Mediterranean tropical-like cyclone

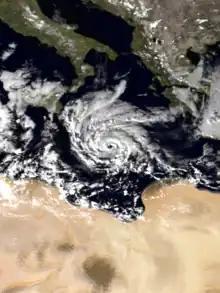
Celeno at 14:00 UTC on 16 January, shortly after tropical cyclogenesis

The unusual Mediterranean tropical storm of January 1982, dubbed "Leucosia", was first detected in waters north of Libya. The storm likely reached the Atlas mountain range as a low-pressure area by 23 January 1982, reinforced by an elongated, slowly-drifting trough above the Iberian Peninsula. Eventually, a closed circulation center developed by 1310 UTC, over parts of the Mediterranean with sea surface temperatures (SSTs) of approximately and air temperature of . A hook-shaped cloud developed within the system shortly thereafter, rotating as it elongated into a -long comma-shaped apparatus. After looping around Sicily, it drifted eastward between the island and Peloponnese, recurving on its track again, exhibiting clearly curved spiral banding before shrinking slightly. The cyclone reached its peak intensity at 1800 UTC on the following day, maintaining an atmospheric pressure of , and was succeeded by a period of gradual weakening, with the system's pressure eventually rising to . The system slightly reintensified, however, for a six-hour period on 26 January. Ship reports indicated winds of were present in the cyclone at the time, tropical storm-force winds on the Saffir–Simpson hurricane wind scale, likely near the eyewall of the cyclone, which features the highest winds in a tropical cyclone.